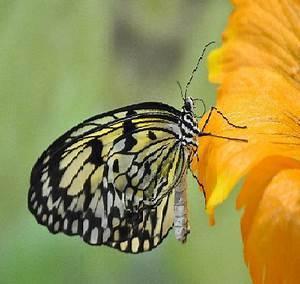
butterfly